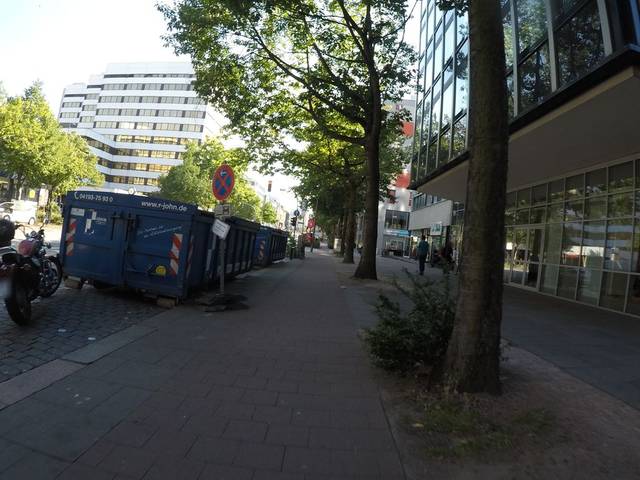
Region: Germany
Coordinates: 53.556, 10.017